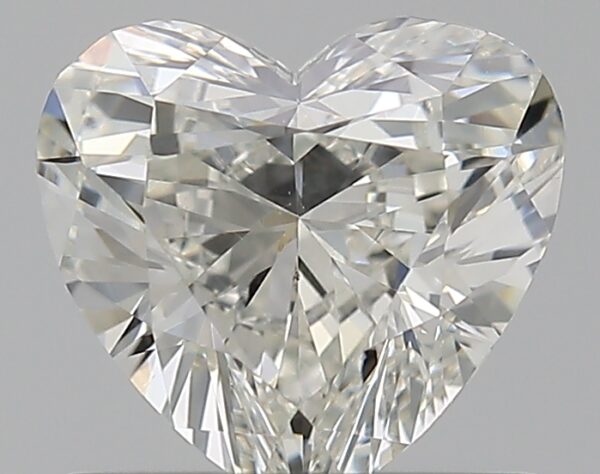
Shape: heart
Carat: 0.7
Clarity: VS2
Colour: I
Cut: VG
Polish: EX
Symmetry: GD
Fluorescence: F
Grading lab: GIA
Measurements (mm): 5.63 x 5.97 x 3.31